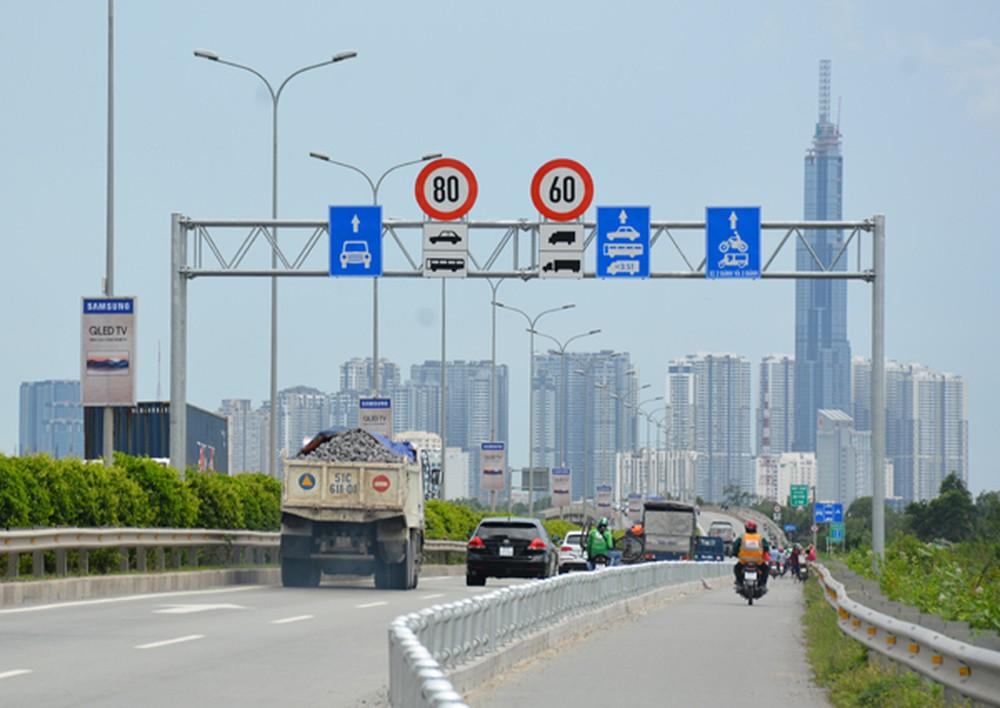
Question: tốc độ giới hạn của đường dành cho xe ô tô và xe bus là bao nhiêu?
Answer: tốc độ giới hạn là 80